Joseph Winston Cox

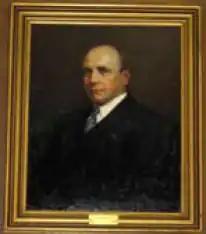

Joseph Winston Cox (October 19, 1875 – September 9, 1939) was an associate justice of the District Court of the United States for the District of Columbia.